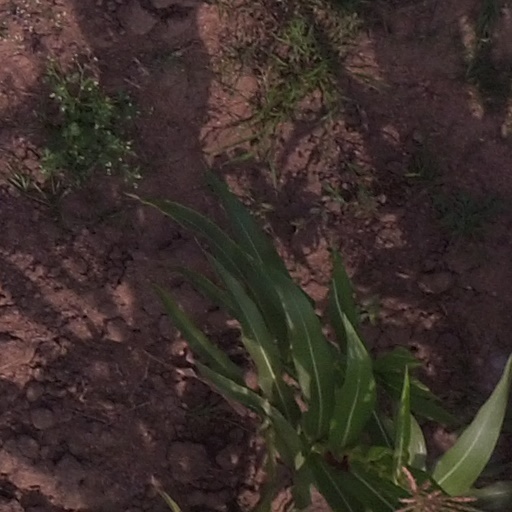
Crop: maize; corn